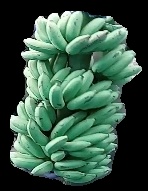
Variety: elakki-bale
Grade: grade1